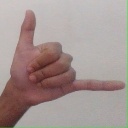
अक्षर: द